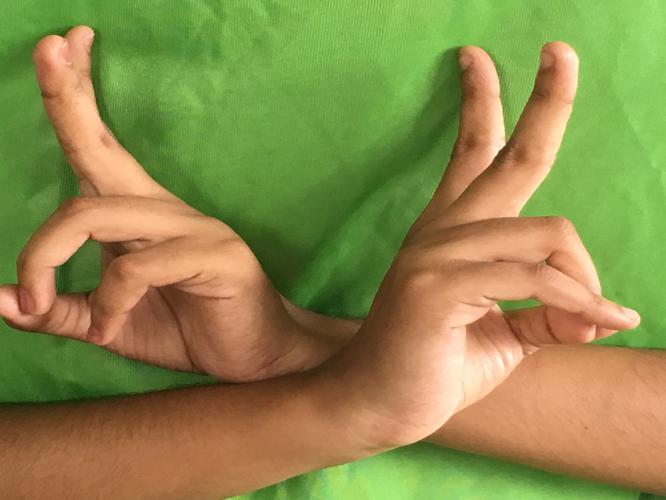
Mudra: Kartariswastika
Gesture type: double_hand